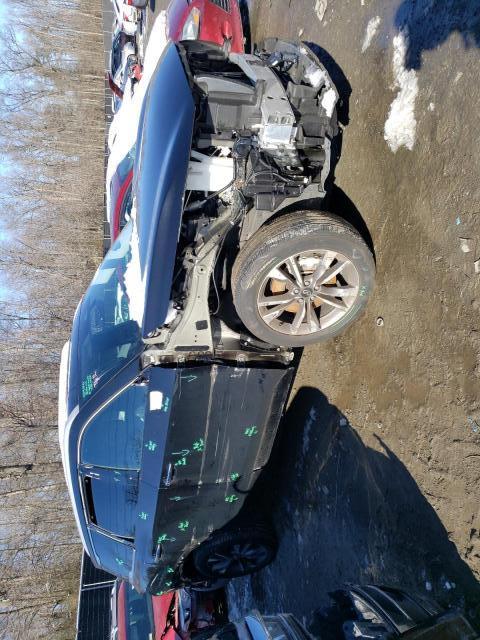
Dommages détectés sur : pare-choc avant, feu avant droit, feu avant gauche, aile avant droite, aile avant gauche, porte avant droite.
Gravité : majeur